Labidosaurikos

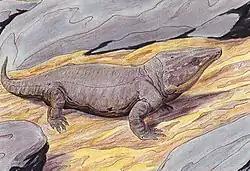
Restoration

"Labidosaurikos" was a large herbivorous tetrapod. Its skull was anapsid (lacking temporal fenestrae) and heavily ornamented, with a hooked snout characteristic of all captorhinids. The consensus on representative species of the genus "Labidosaurikos" is "Labidosaurikos meachami" as this is the proposed species type with the most complete fossil skull and jaw. Estimations of body length come in at about 1.3 meters based on ratios of body length to skull length in other large herbivorous captorhinids like "Captorhinus aguti". However most anatomical descriptions are limited by the fact that only skulls and cranial and mandible fragments make up the fossil record. Without appendicular skeleton or fragments there cannot be evidence-based description of more morphology aside from the skull.